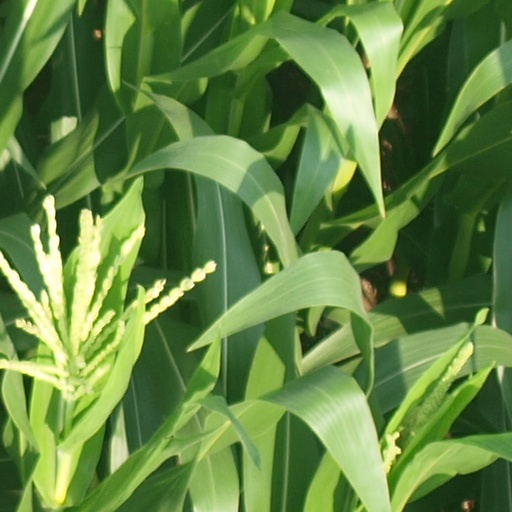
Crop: maize; corn